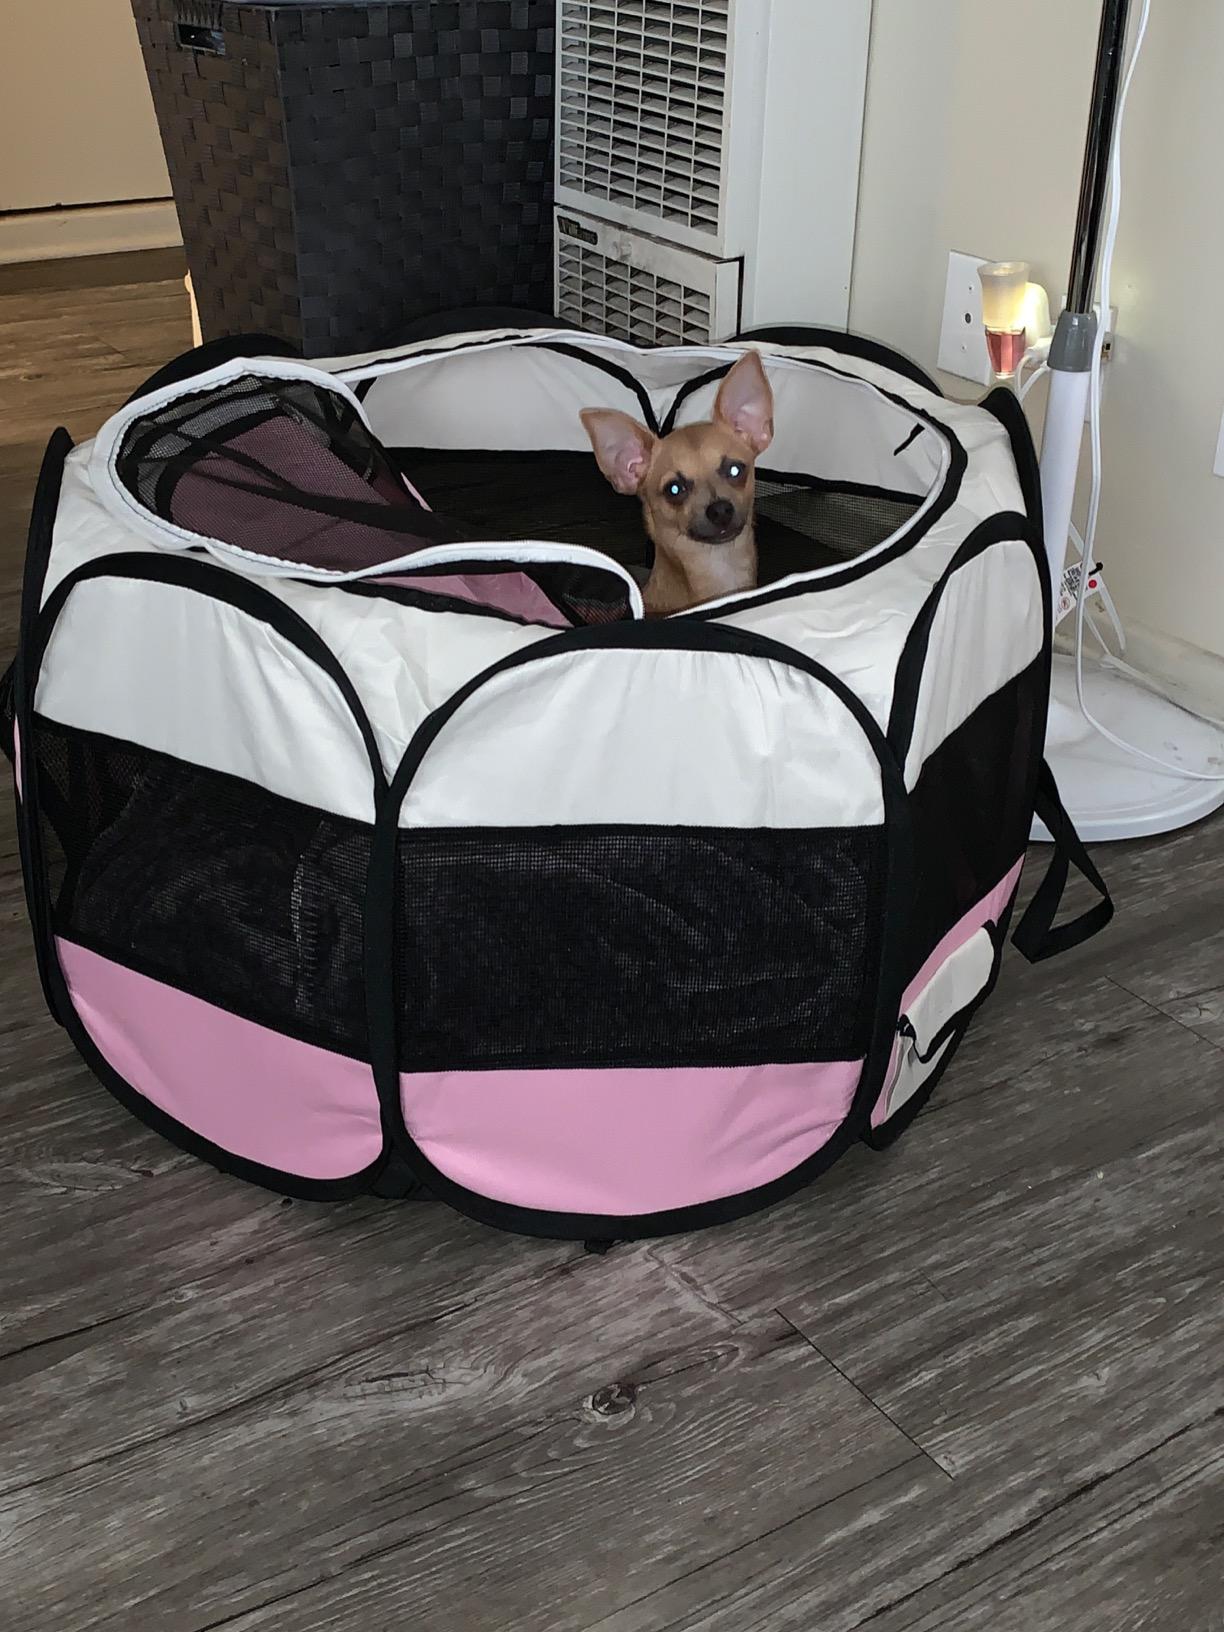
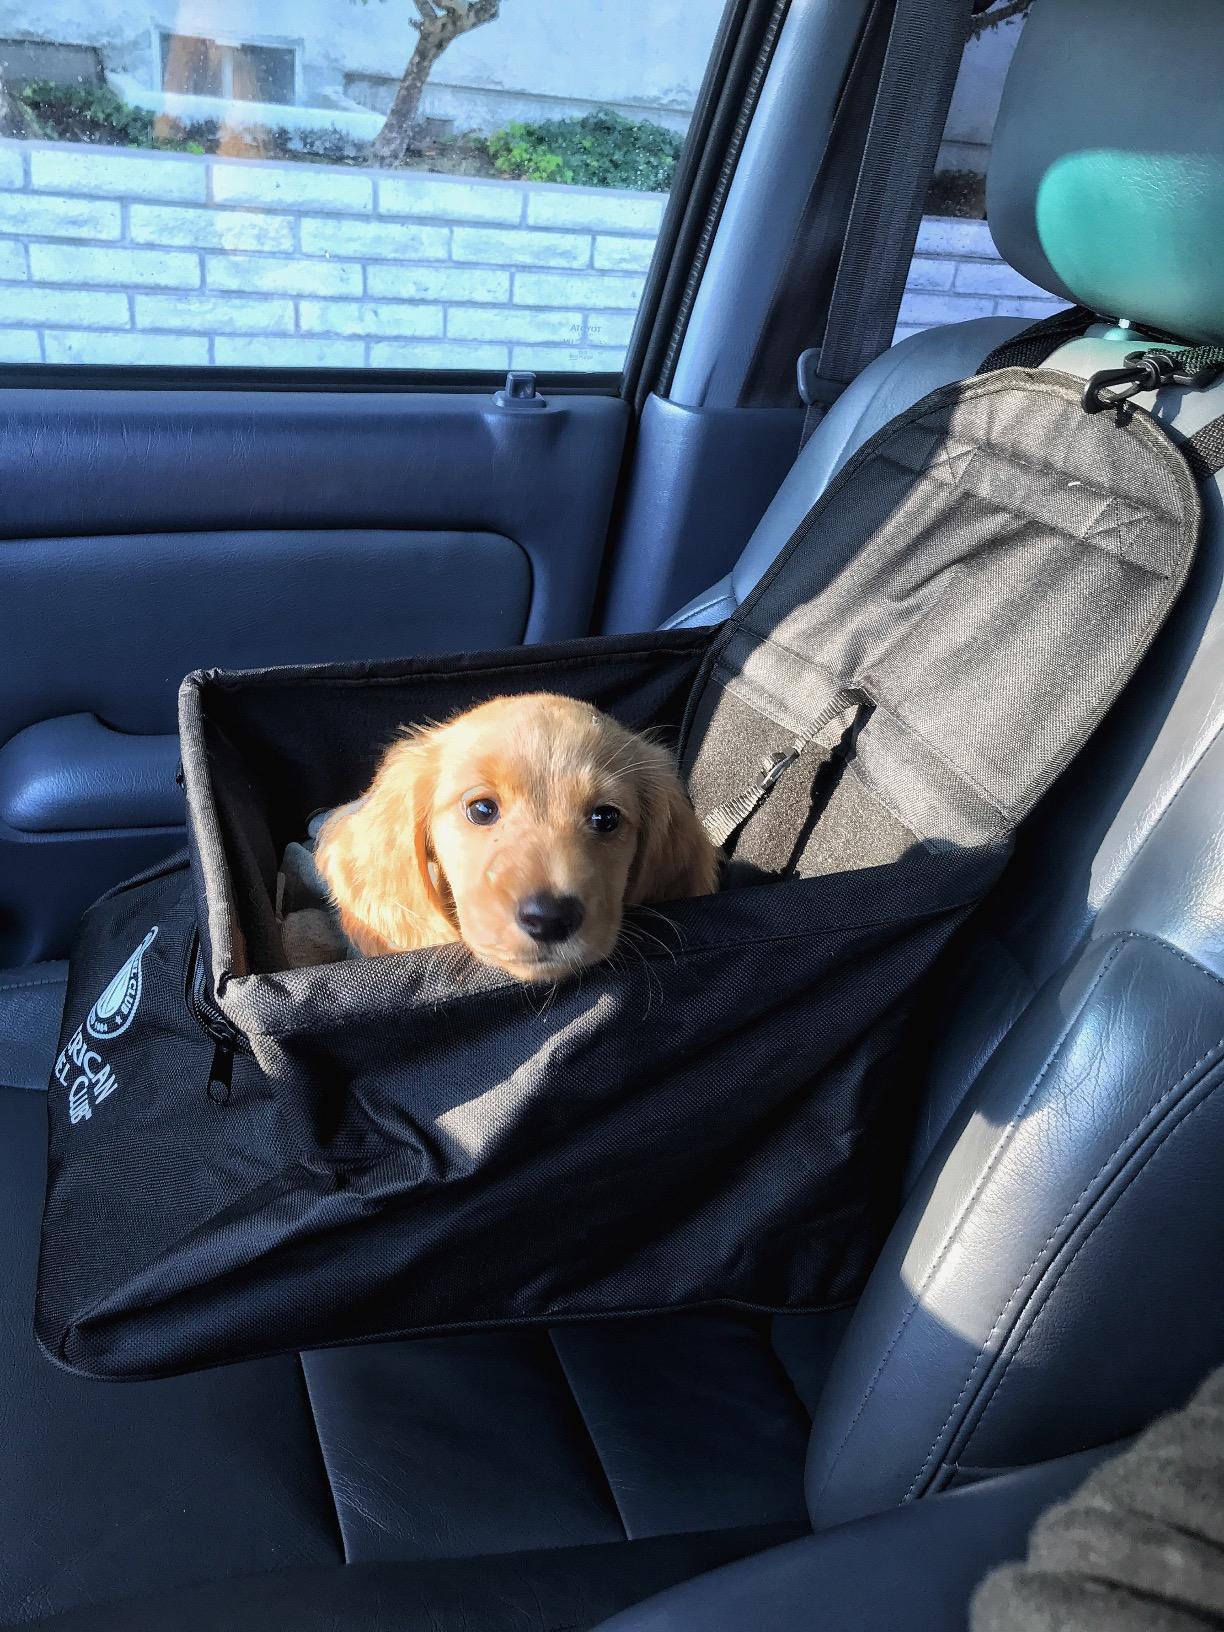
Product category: items_kennel
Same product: no